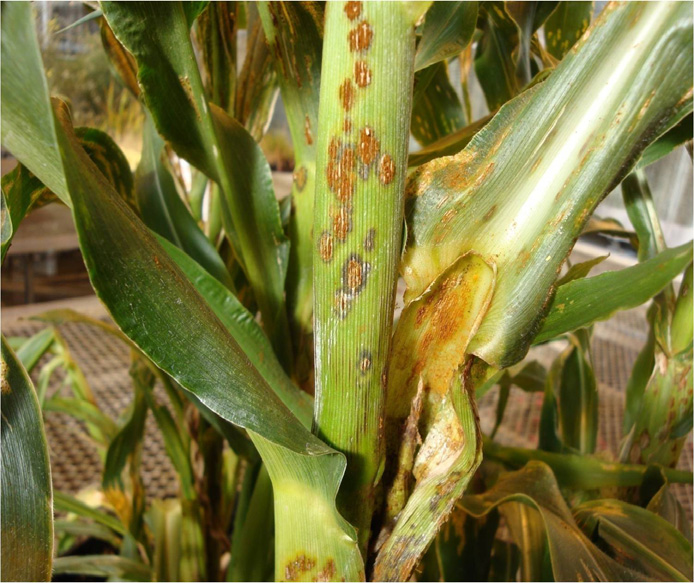
Labels: Corn rust leaf, Corn rust leaf